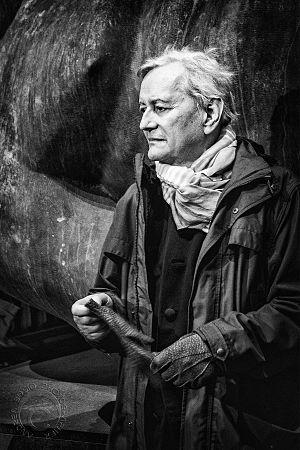
Igor Mitoraj, né le 26 mars 1944 à Oederan en Allemagne et mort le 6 octobre 2014 à Paris en France, est un sculpteur polonais.